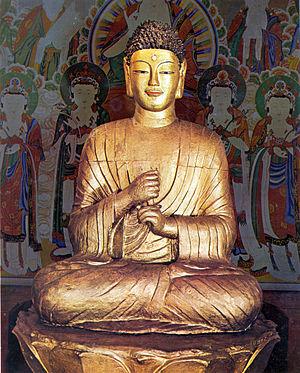
Les trésors nationaux de Corée du Sud sont un ensemble d'objets et de bâtiments qui ont été reconnus par le gouvernement sud-coréen pour leur exceptionnelle valeur historique, artistique et culturelle.